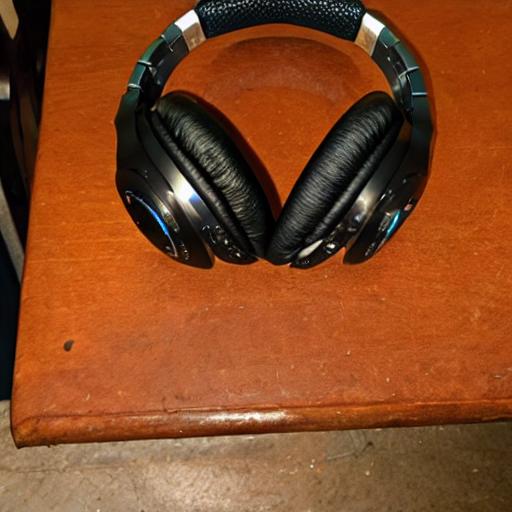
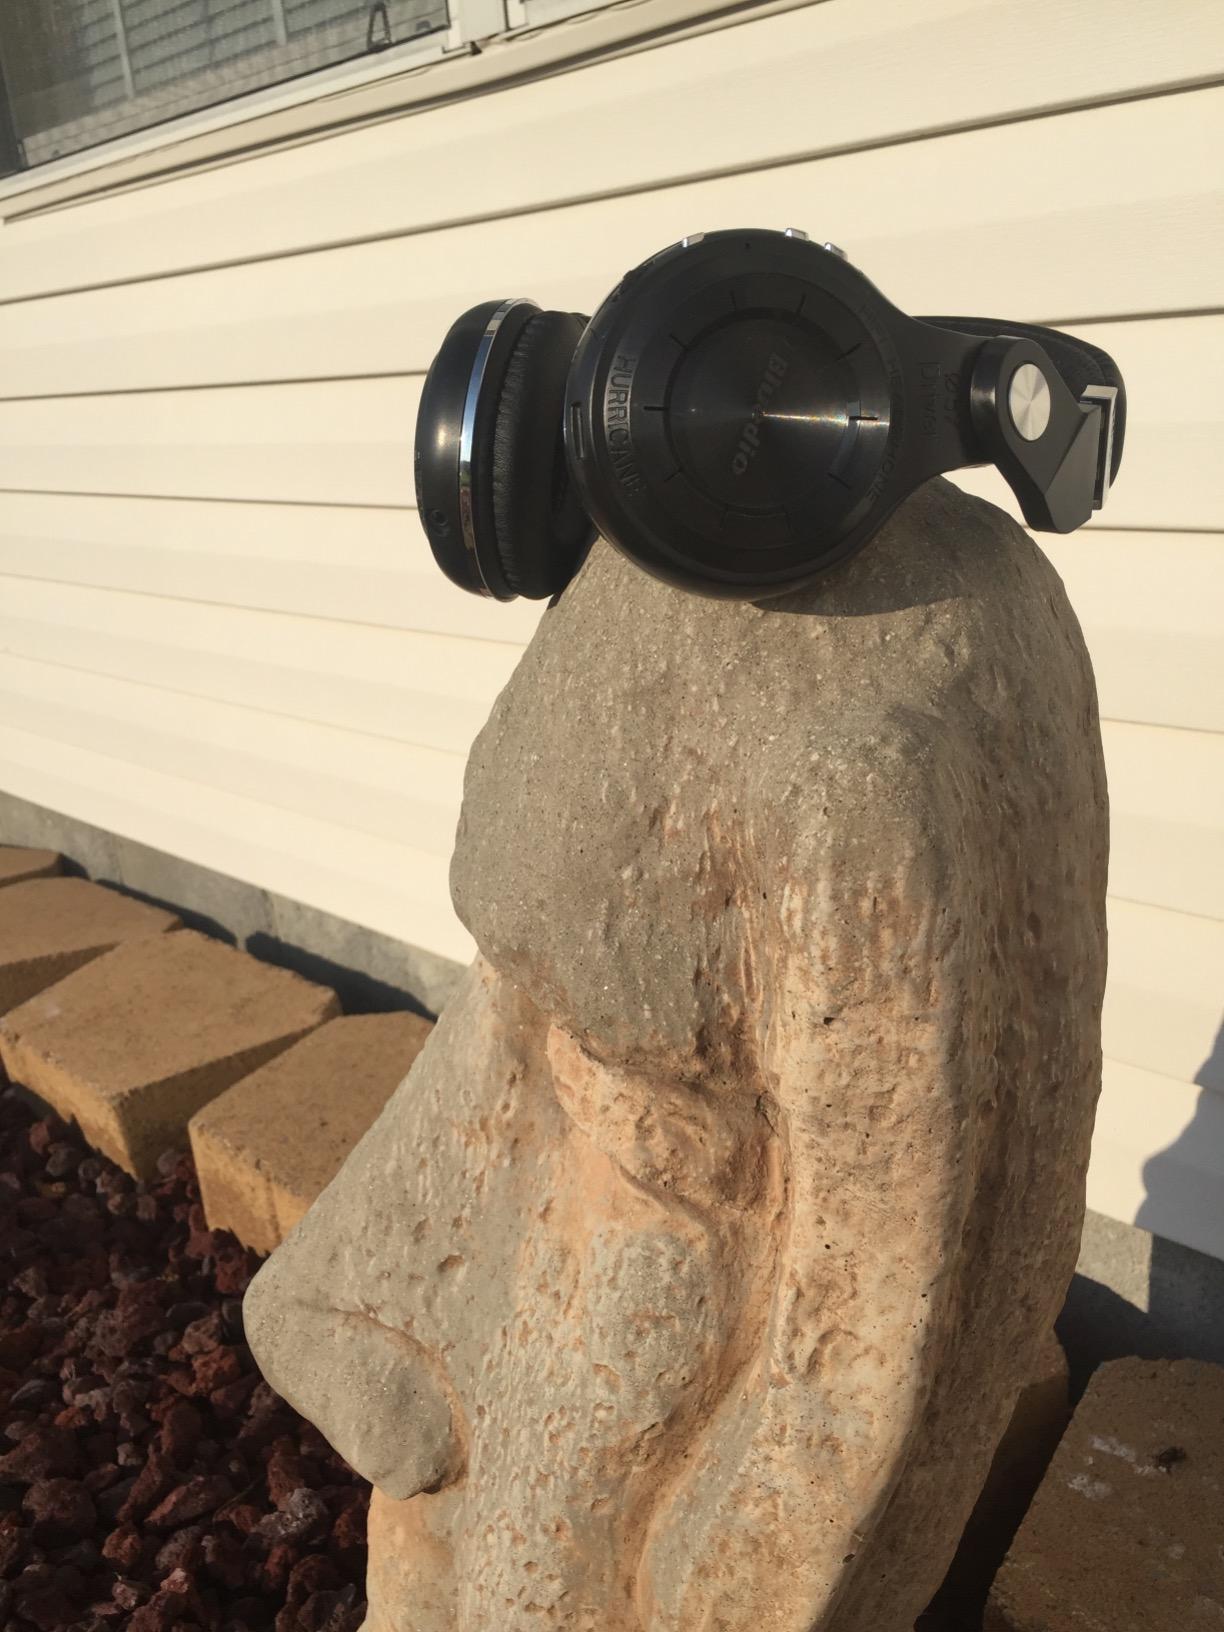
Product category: headphones
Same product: no